Puerto Rican sharp-shinned hawk

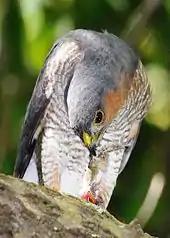
Feeding

Most activity during early occupancy of nesting sites consisted of courtship displays and territorial flights. Both the males and females partake in courtship displays which typically last from sunrise until mid-morning. In February, females stop foraging and remain near the nesting site. Only the female provides incubation and the role of the male is to provide all food to the female.